Community emergency response team

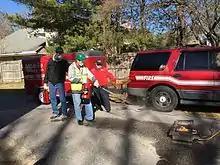
On February 5, 2017, community emergency response team training in Berwyn Heights, Maryland, with two members putting out a fire

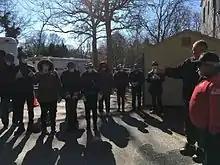
On February 5, 2017, community emergency response team training while in gear.

While state and local jurisdictions will implement training in the manner that best suits the community, FEMA's National CERT Program has an established curriculum. Jurisdictions may augment the training, but should never delete topics. The CERT core curriculum for the basic course is composed of the following nine units (time is instructional hours):